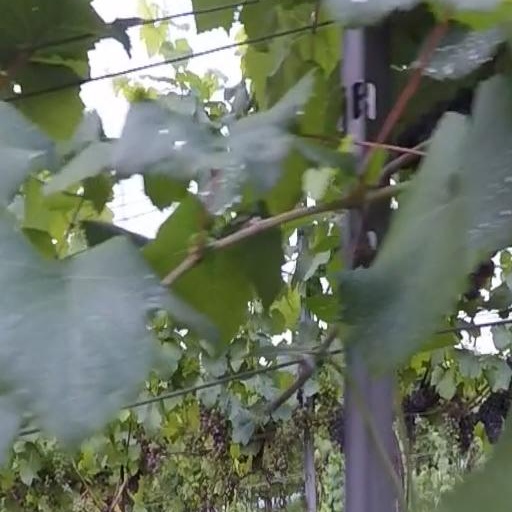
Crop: grape